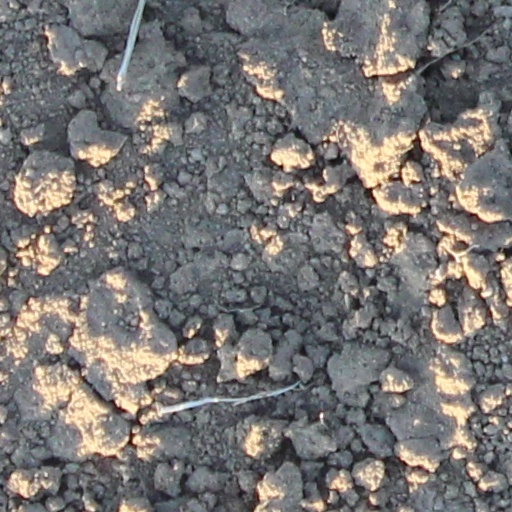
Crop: wheat